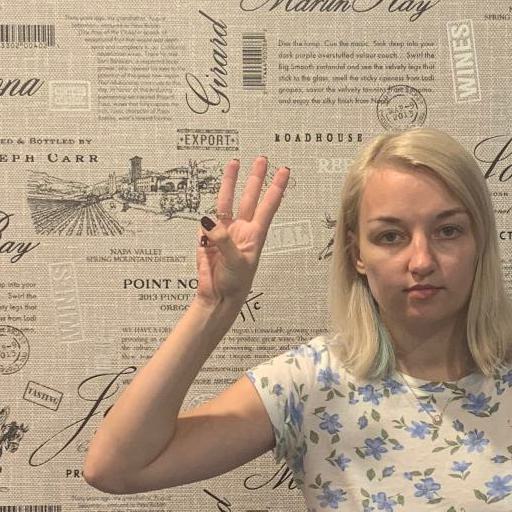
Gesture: three